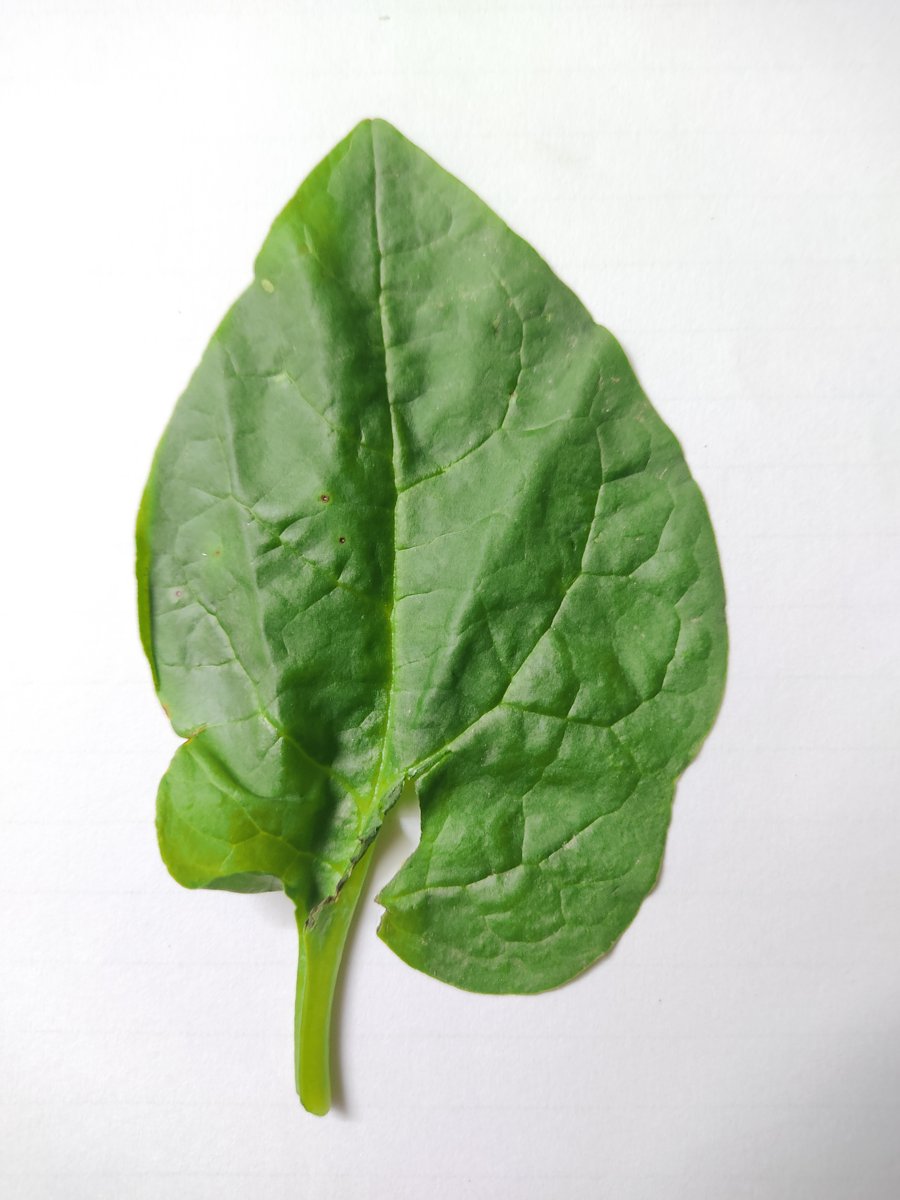
Label: Healthy-Leaf